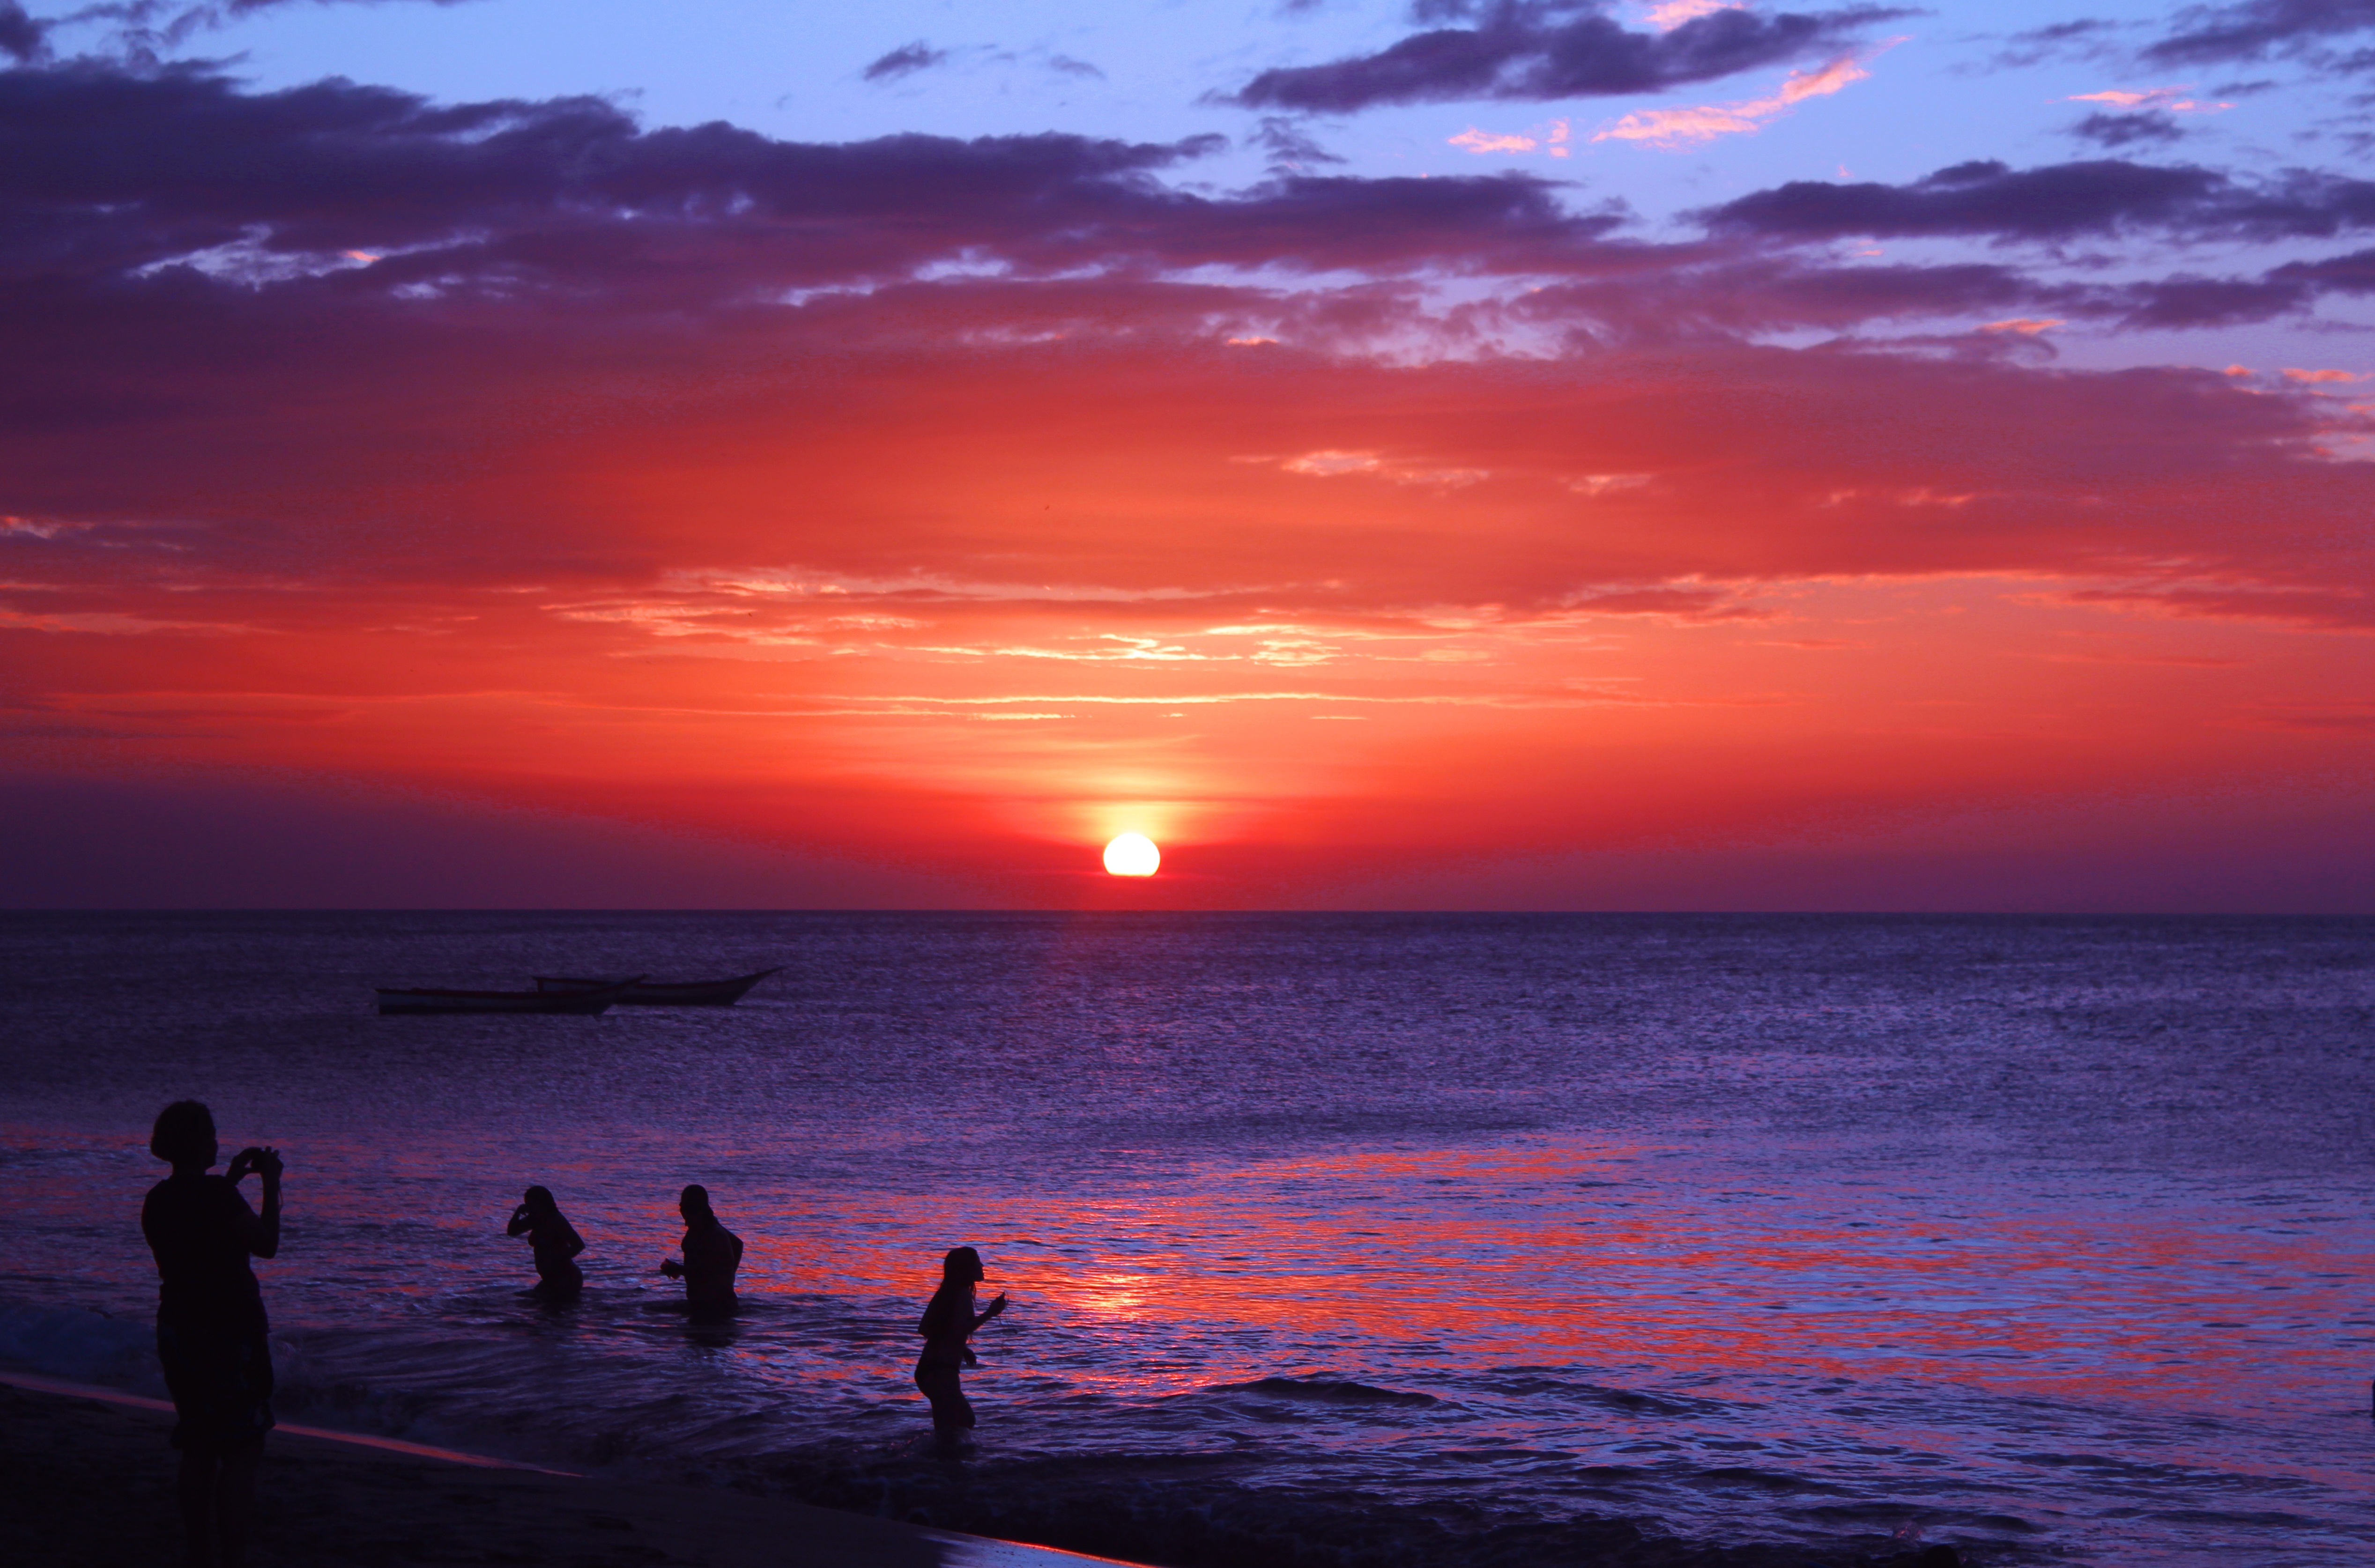
beach, sea, coast, water, ocean, horizon, people, sky, sun, sunrise, sunset, night, morning, shore, wave, dawn, daisy, dusk, evening, reflection, marina, body of water, colors, silhouettes, cape, afterglow, the sunset, silhouetts, manzanillo, wind wave, purple skt, eauty